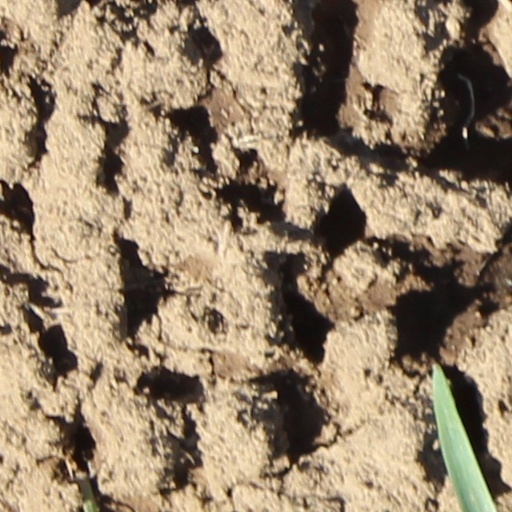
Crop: wheat